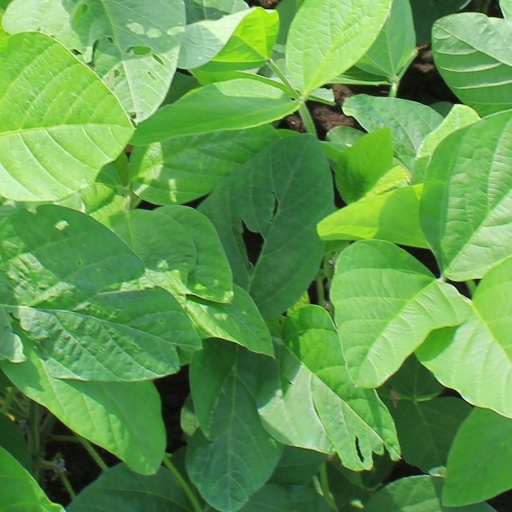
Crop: soybean